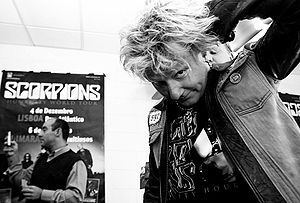
James Kottak
James Kottak
James Kottak er en amerikansk trommeslager i det tyske rock-band Scorpions.